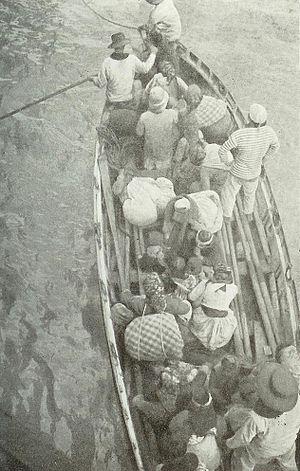
Réfugiés arméniens de Musa Dagh secourus par la Marine française et embarquant sur les cuirassés et croiseurs avant d'être évacués vers Port-Saïd. Septembre 1915.
Le génocide arménien, ou plus précisément le génocide des Arméniens, est un génocide perpétré d'avril 1915 à juillet 1916, voire 1923, au cours duquel les deux tiers des Arméniens qui vivent alors sur le territoire actuel de la Turquie périssent du fait de déportations, famines et massacres de grande ampleur. Il est planifié et exécuté par le parti au pouvoir à l'époque, le Comité Union et Progrès, plus connu sous le nom de « Jeunes-Turcs », composé en particulier du triumvirat d'officiers Talaat Pacha, Enver Pacha et Djemal Pacha, qui dirige l'Empire ottoman alors engagé dans la Première Guerre mondiale aux côtés des Empires centraux. Il coûte la vie à environ un million deux cent mille Arméniens d'Anatolie et d'Arménie occidentale.